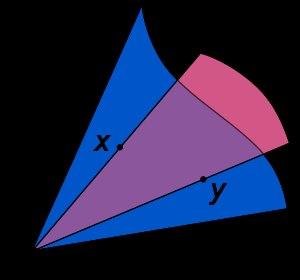
En algèbre linéaire, un cône convexe est une partie d'un espace vectoriel sur un corps ordonné qui est stable par combinaisons linéaires à coefficients strictement positifs.